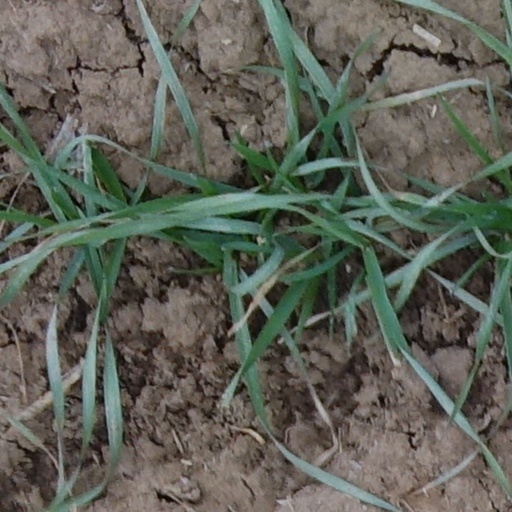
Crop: wheat